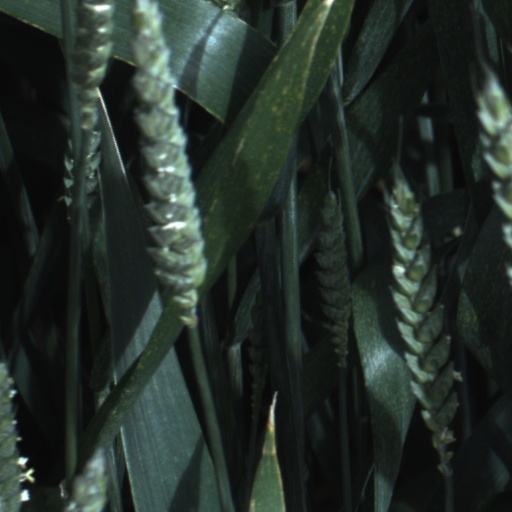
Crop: wheat